Portuguese Timor

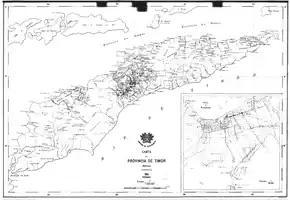
1914 Portuguese map of Portuguese Timor and Dili.

At the beginning of the twentieth century, a faltering home economy prompted the Portuguese to extract greater wealth from its colonies, resulting in increased resistance to Portuguese rule in Portuguese Timor. A 1904 treaty with the Dutch removed some enclaves, with Maucatar being ceded to Portugal and being ceded to the Netherlands.